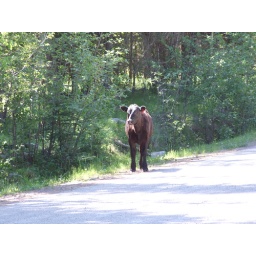
we encountered alot of these animals on the road in to Solco Lake